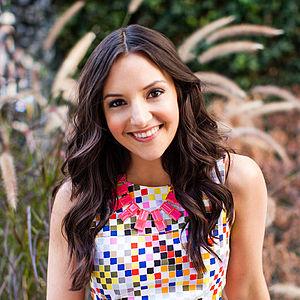
100 Women est une série multi-formats créée en 2013 par la BBC. La série concerne le rôle des femmes au XXIᵉ siècle et inclut des événements à Londres et à Mexico. Après la publication de la liste, l'émission, intitulée BBC's Women Season, est diffusée pendant trois semaines, pendant lesquelles la BBC propose également des rapports en ligne, des débats et des articles sur les femmes. Les femmes du monde entier sont encouragées à participer sur Twitter, en commentant la liste, ainsi que les entretiens et les débats qui suivent sa publication. Une nouvelle liste de lauréates est publiée chaque année depuis 2013.